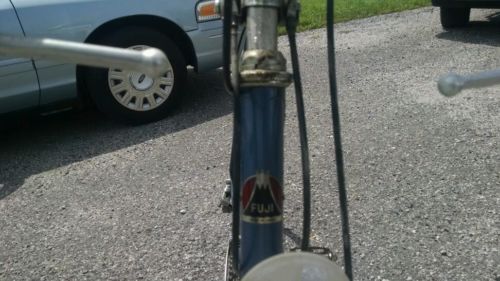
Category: bicycle